Lugi Gizenga

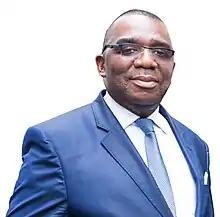
Lugi Gizenga, Permanent Secretary of the Unified Lumumbist Party, 2015

Lugi Gizenga (21 September 1965 – 2 June 2020) was a Congolese politician and leader in the Unified Lumumbist Party. He was an advisor in charge of investments and partnerships with Martin Kabwelulu, the Democratic Republic of the Congo's Minister of Mines.